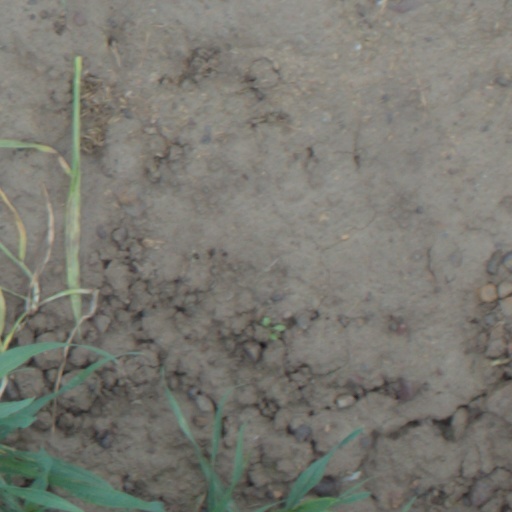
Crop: wheat